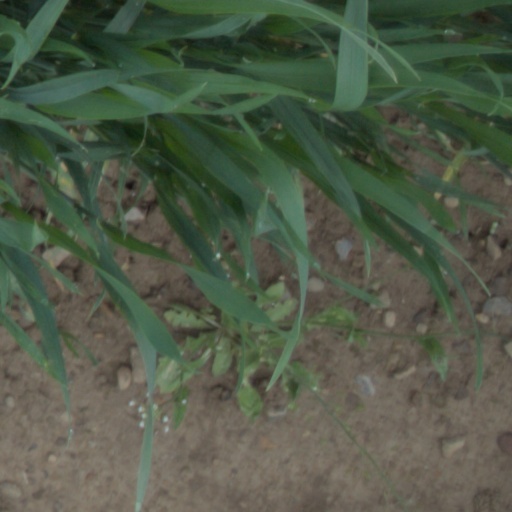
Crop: wheat